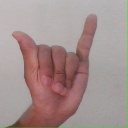
अक्षर: य